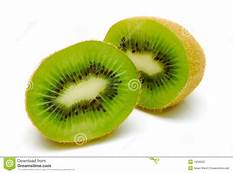
Label: Kiwi